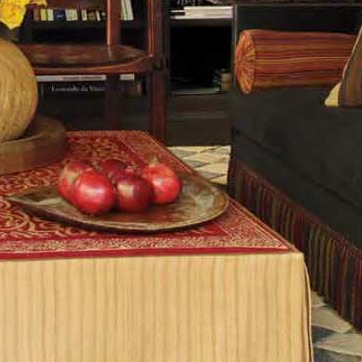
Material: food